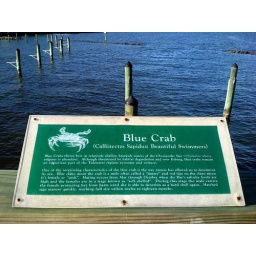
They thrive in fresh water and taste delicious. At least, that's what MY sign would say.